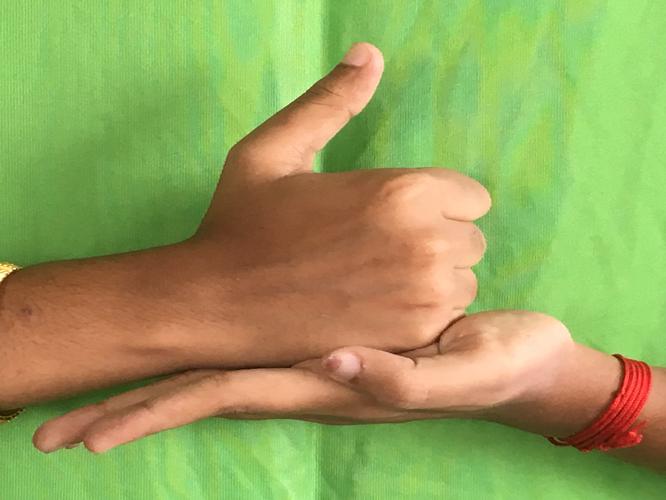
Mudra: Shivalinga
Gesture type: double_hand